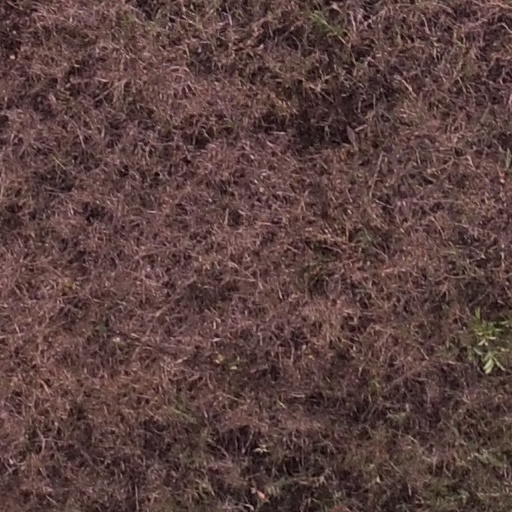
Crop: maize; corn